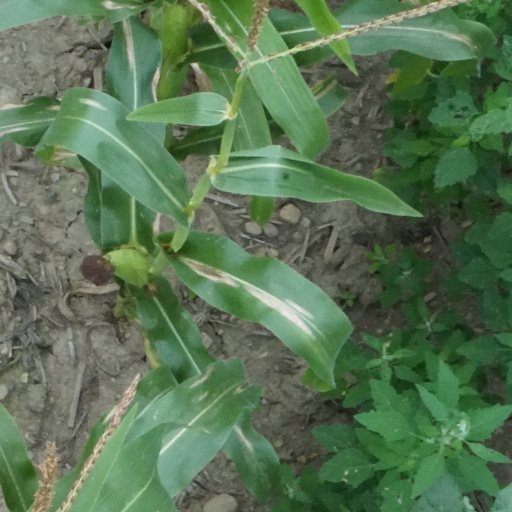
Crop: maize; corn